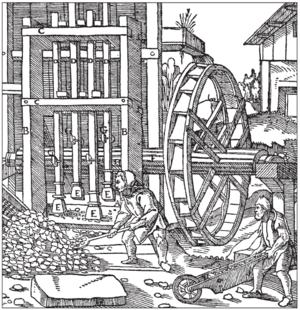
Stampemølle
En stampemølle er en mølle der driver stampere, oftest er det en vandmølle.